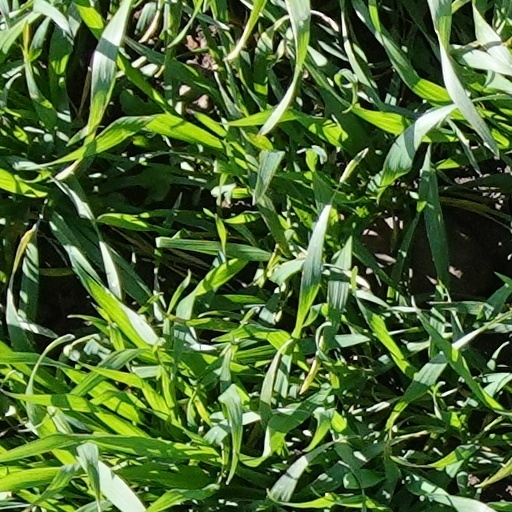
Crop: wheat